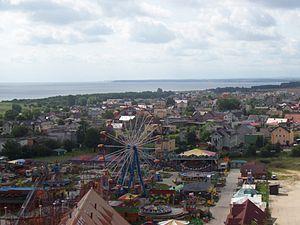
Luna Park est le nom porté par des dizaines de parcs d'attractions, en cours d'exploitation ou disparus, qui ont été ouverts sur tous les continents, depuis 1903.